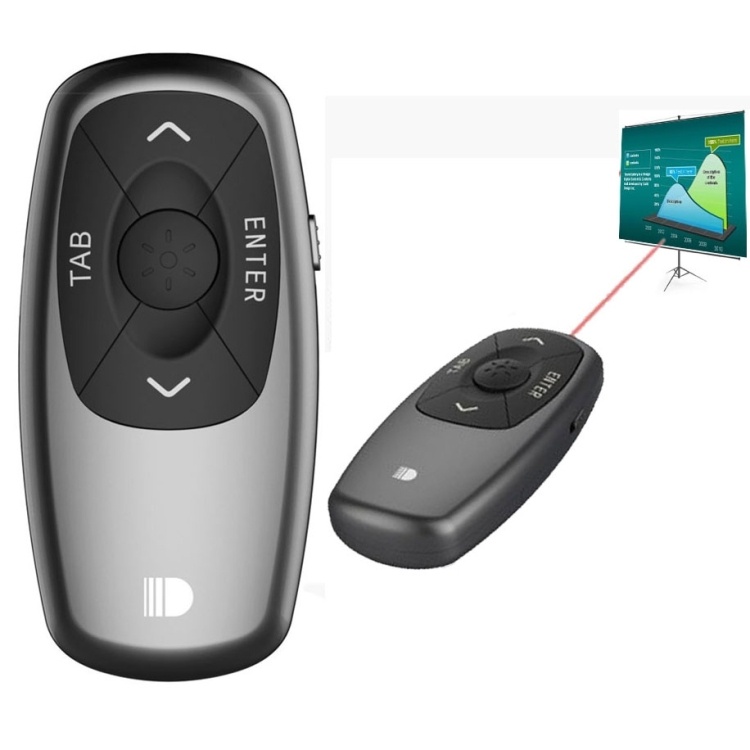
Doosl DSIT011 2.4GHz Mini Rechargeable PowerPoint Presentation Remote Control, Control Distance: 100m(Black)
1. Mini Rechargeable Wireless Presenter. It features ergonomic buttons for comfortable operation. Design with a compact size, easy to use and carry everywhere. 2. It is equipped with top-grade microchip, up to 100 meters wireless range, 360 degree control. Operating on international 2.4GHz RF frequency, it is an ISM free frequency and can be used world-wide. 3. Supports Page Up/Down, full screen, screen sleep, and Hyperlink. Press Up for Page Up, press Down for Page Down. 4. Built in 240mAh rechargeble Li-polymer battery. You can charge it by a laptop or wall adapter via the standard Micro USB input port. Don't need to replace batteries again and again.Convenience to use. 5. Power saving: comes with auto standby and deep sleep functions for energy-saving, and equipped with a separate switch and effectively avoids unwanted power consumption when you put it in your bag. 6. Operation system: Windows 2003, XP, Vista, Windows 7/8/10, Mac OS, Linux, Android. Specification: General Working Voltage 3.6-4.2V Product Size Wireless Presenter: 78x37x18mm, USB Receiver: 18.5x14.5x6mm Weight Wireless Presenter: 26g, USB Receiver: 2g Keyboard Battery Capcity 240mAh Package Include Package Contents 1 x User Manual 1 x USB Cable 1 x Wireless Presenter Package Weight One Package Weight 0.07kgs / 0.16lb One Package Size 15.6cm * 5.6cm * 2.6cm / 6.14inch * 2.2inch * 1.02inch Qty per Carton 150 Carton Weight 8.55kgs / 18.85lb Carton Size 40cm * 30cm * 30cm / 15.75inch * 11.81inch * 11.81inch Loading Container 20GP: 740 cartons * 150 pcs = 111000 pcs 40HQ: 1719 cartons * 150 pcs = 257850 pcs
Brand: DOOSL
Category: Office Supplies > Presentation Supplies > Wireless Presenters